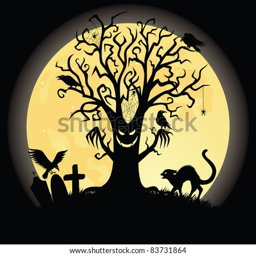
silhouette of a scary tee .